Epipactis helleborine

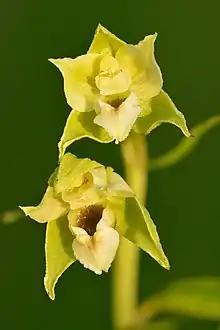
Flowers

Epipactis helleborine, the broad-leaved helleborine, is a terrestrial species of orchid with a broad distribution. It is a long lived herb which varies morphologically with ability to self-pollinate.